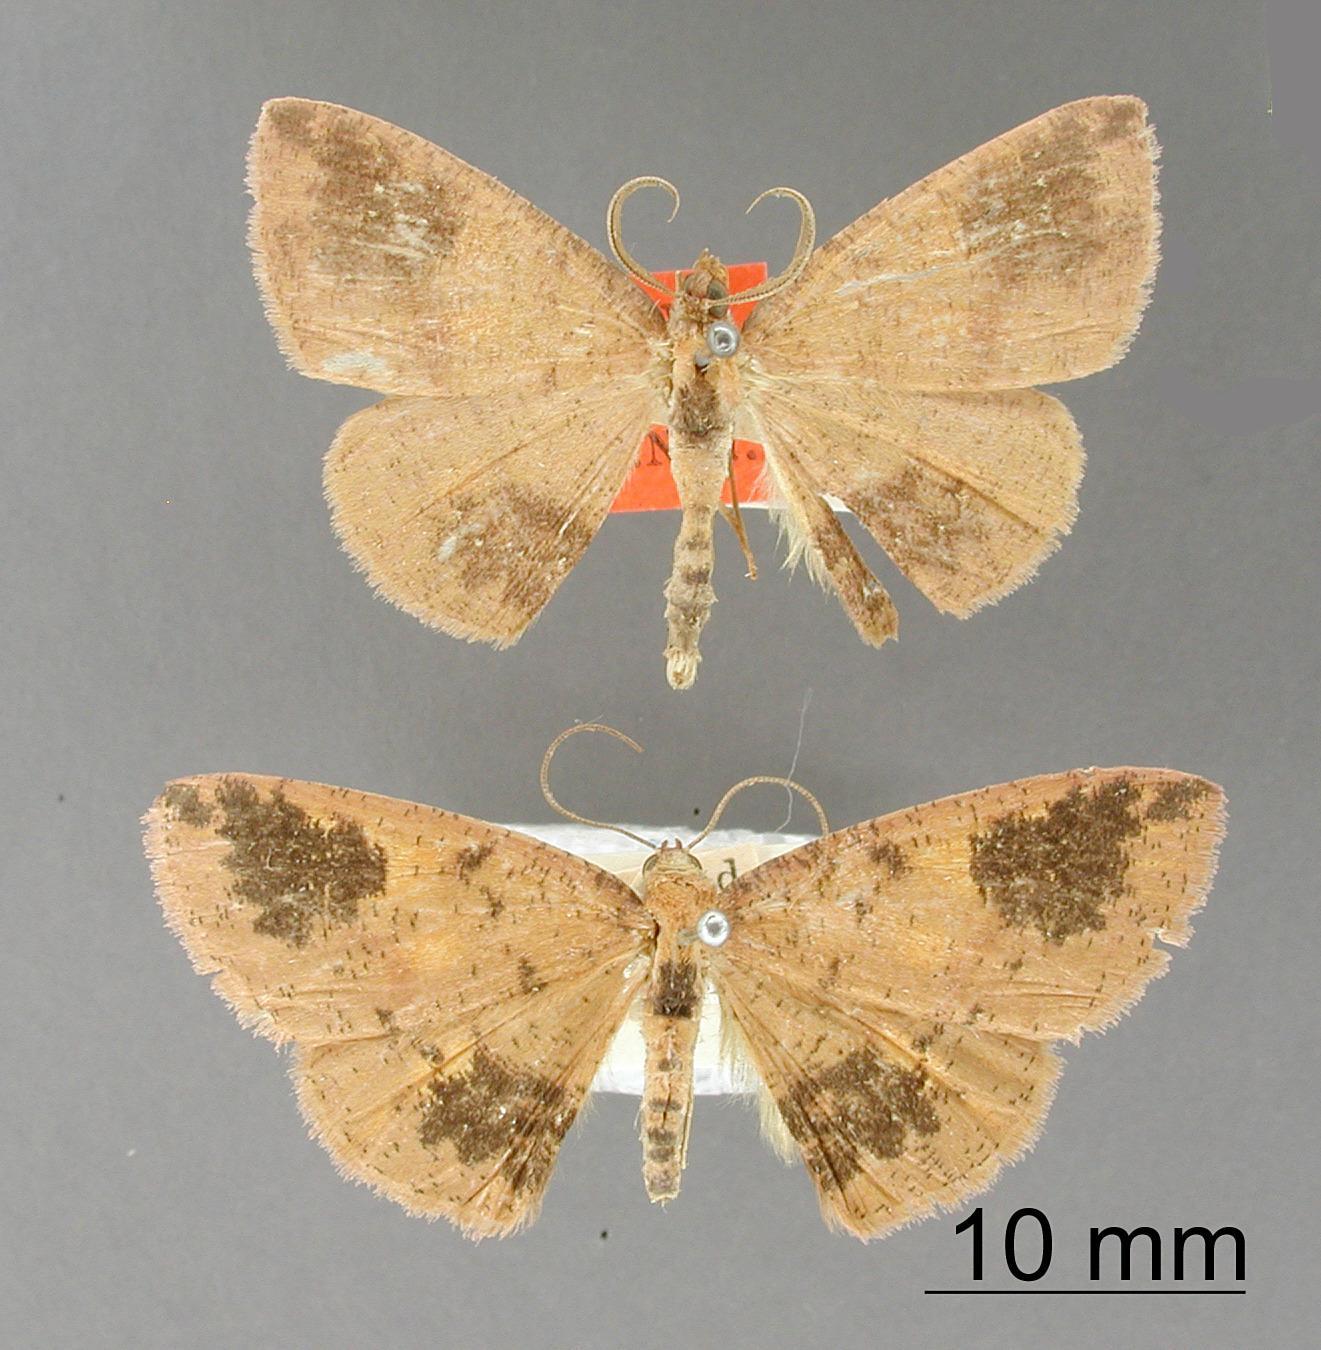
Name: Petelia nigrivestita
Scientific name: Petelia nigrivestita Schaus, 1911
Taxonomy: Animalia, Arthropoda, Insecta, Lepidoptera, Geometridae, Ennominae
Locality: Mount Poas, Costa Rica; Juan Vinas, Costa Rica, Costa Rica